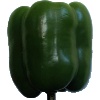
Label: Pepper Green 1